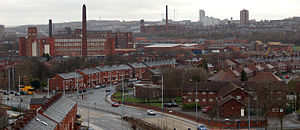
Oldham
Oldham er en by i det nordvestlige England, med 96.555 indbyggere. Byen ligger i grevskabet Greater Manchester i regionen North West England, 11 kilometer nordøst for områdets hovedby Manchester. Byen er et internationalt centrum indenfor tekstilindustri, men har i de seneste år mest været i medierne på grund af raceuroligheder.